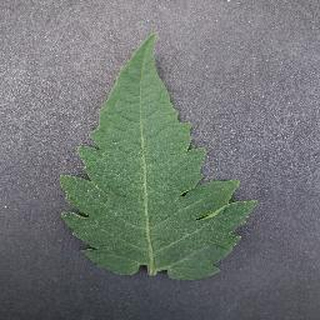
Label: healthy_tomato